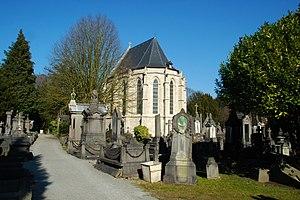
Belgique - Bruxelles - Ancienne église Notre-Dame de Laeken (gothique 13e siècle)
L'ancienne église Notre-Dame, située à Laeken, ancienne commune intégrée à la ville de Bruxelles en Belgique, est une église de style gothique dont il ne subsiste que le chœur.